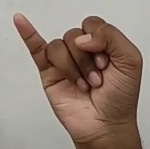
ASL sign: J